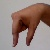
The image shows a hand gesture representing the letter 'Q' in Indian Sign Language.